Nilalang

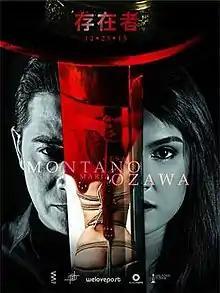
One of the theatrical film poster of Nilalang

Nilalang or is a 2015 Filipino action horror film directed by Pedring Lopez starring Cesar Montano and Maria Ozawa. It is an official entry to the 2015 Metro Manila Film Festival and was released on December 25, 2015. "Nilalang" is about a local forensic expert who teams up with an heiress to a transnational organized crime syndicate originating from Japan.